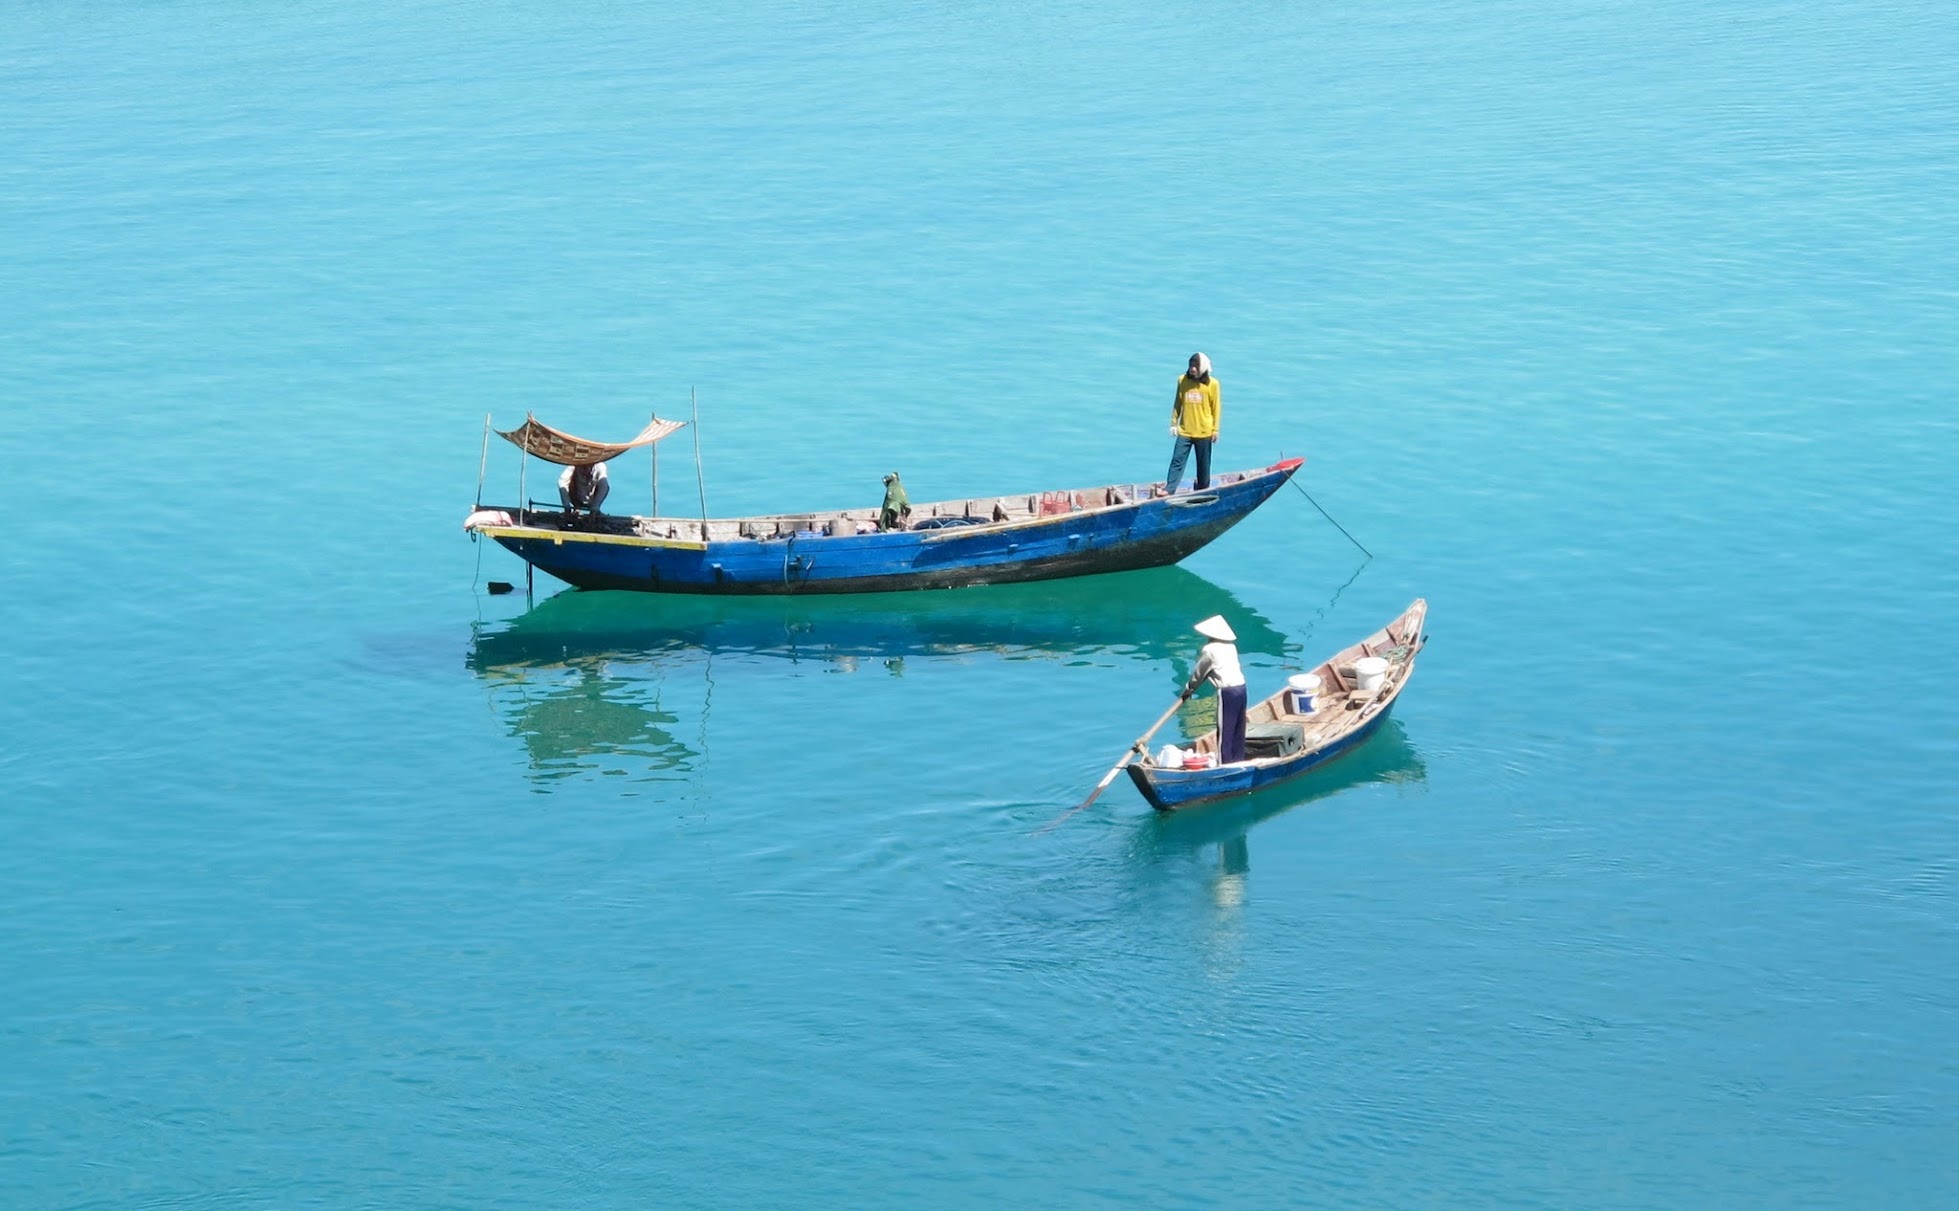
sea, boat, vehicle, bay, boating, watercraft, fishing vessel, long tail boat, watercraft rowing